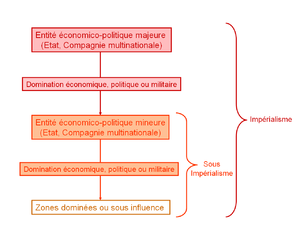
Graphique de fonctionnement d'une structure impérialiste avec composante sous-impérialiste
L'impérialisme est une stratégie doctrine politique de conquête, visant la formation d'un empire ou d'une domination et souvent justifiée, comme dans le cas des pays européens, par l'idée d'une mission civilisatrice. Pour John Atkinson Hobson, la nouveauté dans l'impérialisme de la fin du XIXᵉ siècle et du début du XXᵉ siècle, c'est qu'il n'est plus lié à l'idée d'un empire couvrant le monde connu, comme c'était le cas dans le cadre de la Pax Romana. Au contraire, à la suite de la montée du nationalisme au XIXᵉ siècle, cet impérialisme donne lieu à une lutte entre empires concurrents. Au niveau économique, l'impérialisme est alors de nature protectionniste et s'oppose au libre-échange. Par ailleurs, ses liens avec certaines formes de capitalisme monopolistique sont mis en avant par de nombreux auteurs marxistes. De nos jours, ce terme est employé de façon large pour désigner tout rapport de domination établi par une nation ou pays sur un ou plusieurs autres pays.